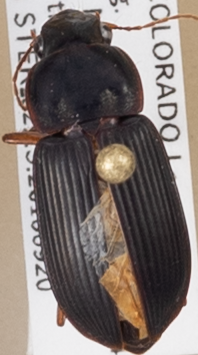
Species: Harpalus pensylvanicus
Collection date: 2018-09-20
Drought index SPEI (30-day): -0.9
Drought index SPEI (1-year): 0.86
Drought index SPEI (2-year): -0.128